List of UK Albums Chart number ones of the 2010s

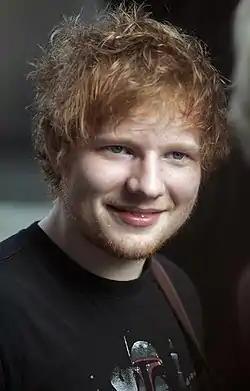
Releasing four albums in the decade, Ed Sheeran spent a total of 41 weeks at number one, more than any other artist.

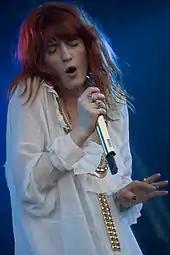
Florence and the Machine had the first new number-one album of the decade with their debut album "Lungs"—topping the chart again in November 2011 with "Ceremonials" and then for a third time in June 2015 with "How Big, How Blue, How Beautiful".

The UK Albums Chart is a weekly record chart based on album sales from Friday to Thursday in the United Kingdom; , there had been 266 number-one albums during the 2010s, by 76 artists. The Official Charts Company (OCC) defines an "album" as being a type of music release that feature more than four tracks and last longer than 25 minutes; sales of albums in the UK are recorded on behalf of the British music industry by the OCC and compiled weekly as the UK Albums Chart.